Airline seat

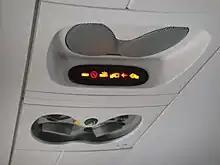
Passenger signs, lights, and vent nozzles on a Bombardier CRJ200. The speakers are ahead of the seat belt lights in this perspective, and the attendant call button is the oval button ahead of the reading lights.

There is some ambiguity about the meaning of "seat width". It can be taken as the width enclosed by the armrests on each side, i.e., the width available to sit in, or as the distance from the midpoint of one armrest to the midpoint of the next, a larger figure by the width of an armrest, and the width available for the shoulders (it is also one-third of the width of a block of three identical seats). It is thought that most airlines use the first of these figures. In Economy class this width was typically in 2003.